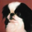
Label: dog